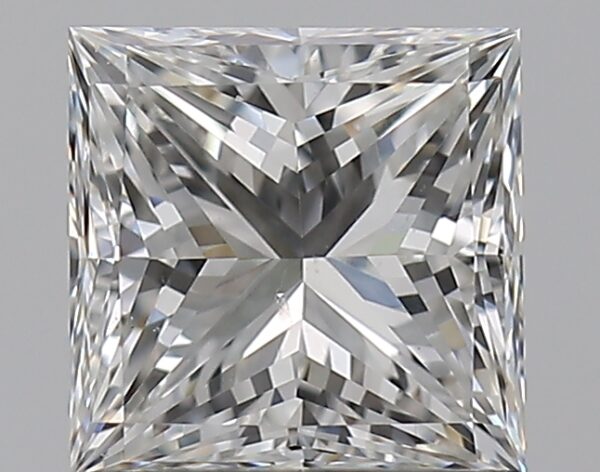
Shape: princess
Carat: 0.96
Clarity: VS2
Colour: G
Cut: EX
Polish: EX
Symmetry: VG
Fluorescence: N
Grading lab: GIA
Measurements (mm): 5.35 x 5.32 x 3.93